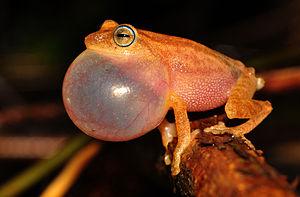
Raorchestes luteolus est une espèce d'amphibiens de la famille des Rhacophoridae.